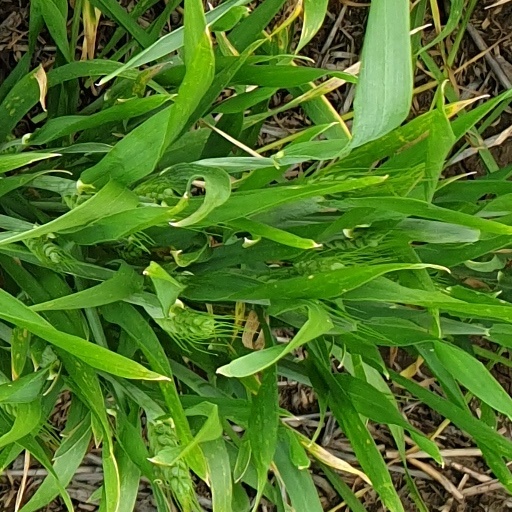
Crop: wheat